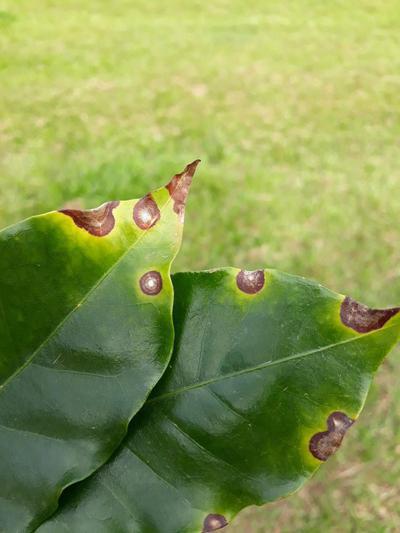
Plant: Coffee
Disease: coffee brown eye spot